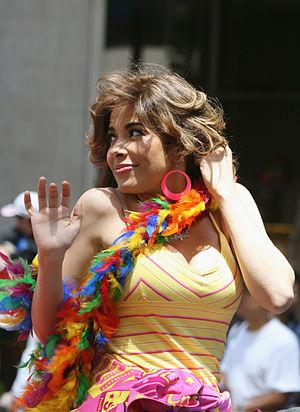
Gloria Trevi née le 15 février 1968 à Monterrey est une chanteuse et autrice-compositrice pop rock mexicaine. Elle a été l'une des étoiles latino-américaines les plus aimées et les plus charismatiques des années 1980 et 1990. C'est un personnage controversé dans l'histoire de la pop et du rock de langue espagnole. Elle a vendu près de 22 millions d'exemplaires de ses disques dans le monde entier.